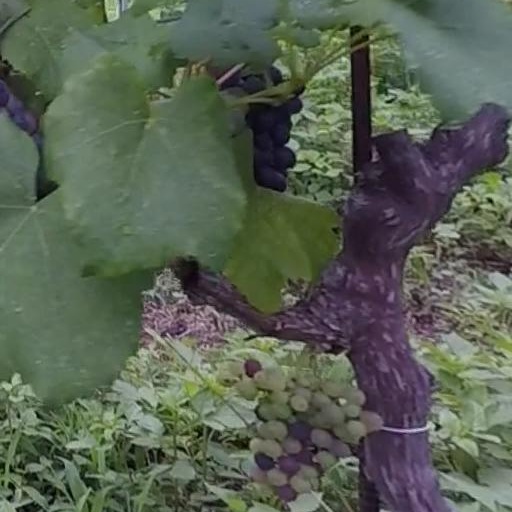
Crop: grape